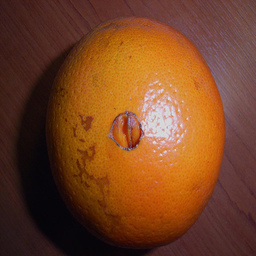
Label: Orange